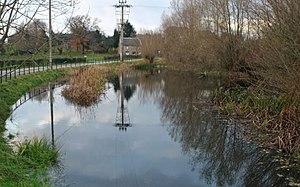
Cette page regroupe l'ensemble du patrimoine immobilier classé de la ville belge d'Olne.